Western Desert

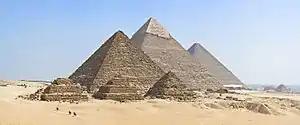
Pyramids of Giza

The Giza pyramid complex (مجمع أهرامات الجيزة), also called the Giza necropolis and also known as the Pyramids of Giza or Egypt, is the site on the Giza Plateau in Giza and Greater Cairo, Egypt that includes the Great Pyramid of Giza, the Pyramid of Khafre, and the Pyramid of Menkaure, along with their associated pyramid complexes and the Great Sphinx of Giza. All were built during the Fourth Dynasty of the Old Kingdom of Ancient Egypt, between 2600 and 2500 BC. The site also includes several cemeteries and the remains of a workers' village.